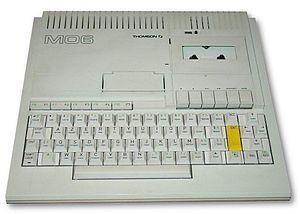
L'ordinateur MO6 de THOMSON
Le Thomson MO6 est un micro-ordinateur 8 bits commercialisé par la SIMIV de septembre 1986 à 1989. Le MO6 est une machine entièrement blanche avec un magnétophone intégré et un clavier mécanique Azerty de 69 touches, dont 10 touches de fonction.